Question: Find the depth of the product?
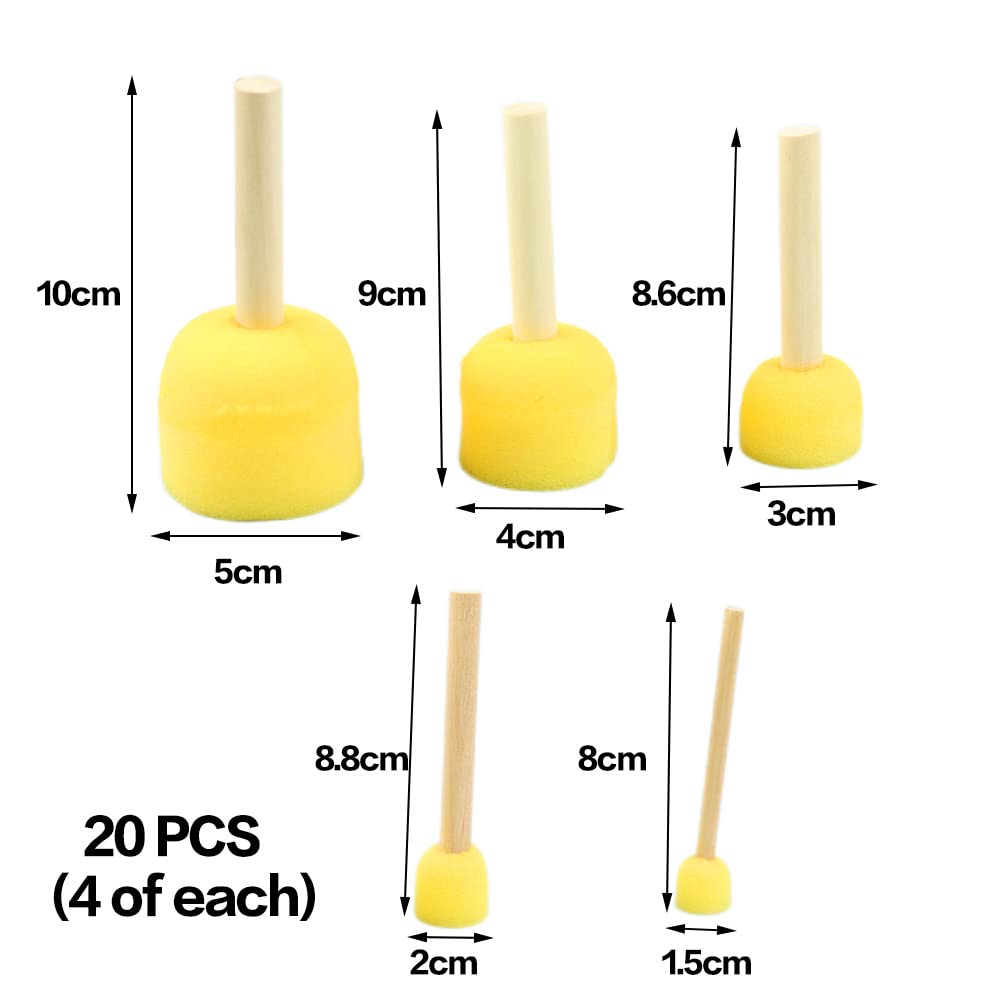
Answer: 10.0 centimetre